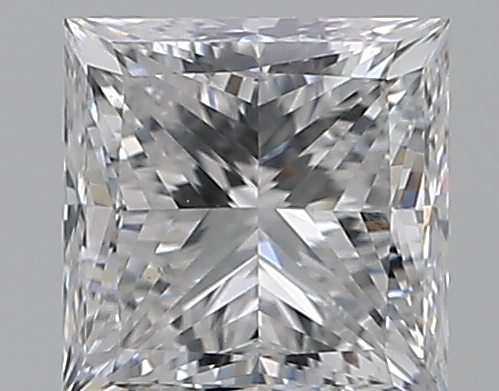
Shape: princess
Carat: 0.59
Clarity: SI1
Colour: F
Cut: EX
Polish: EX
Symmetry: EX
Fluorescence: F
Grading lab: GIA
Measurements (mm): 4.44 x 4.4 x 3.25